Thomas Exmewe

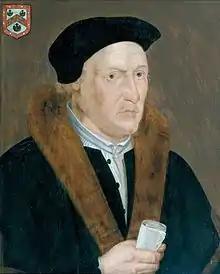
Posthumous portrait of Sir Thomas Exmewe, attributed to John Bettes the Elder, , Guildhall Art Gallery.

Sir Thomas Exmewe (born in Ruthin, Denbighshire) was a member of the Goldsmiths Company. He was elected Sheriff of London in 1508 and Lord Mayor of London on 5 December 1517. He became the first Lord Mayor of London whose portrait is known to have been painted. The posthumous portrait, dated c. 1550, is now in the collection of the Guildhall Art Gallery and has been attributed to John Bettes the Elder.